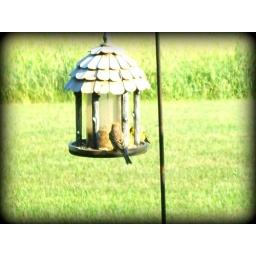
we have a bird feeder in front of our house so i caught these guys! they are finches!